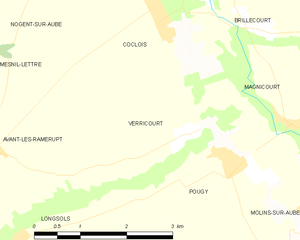
Carte des communes françaises: Verricourt